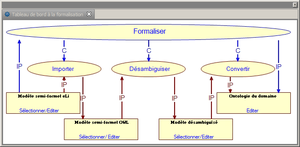
Interface OntoFORM
Le langage de Modélisation par Objets Typés conçu par Gilbert Paquette en collaboration avec les chercheurs du centre de recherche LICEF, est un langage de représentation graphique et semi-formel de la connaissance.